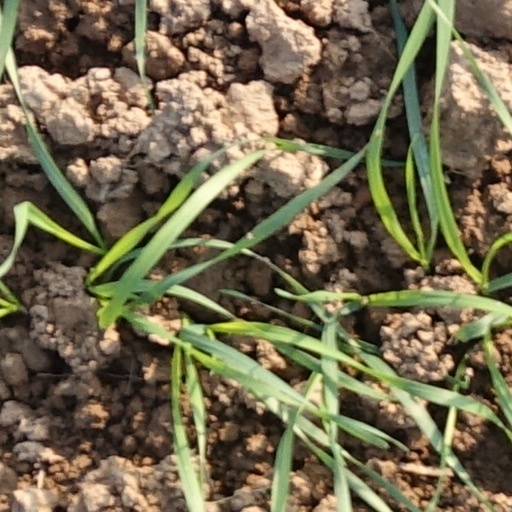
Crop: wheat